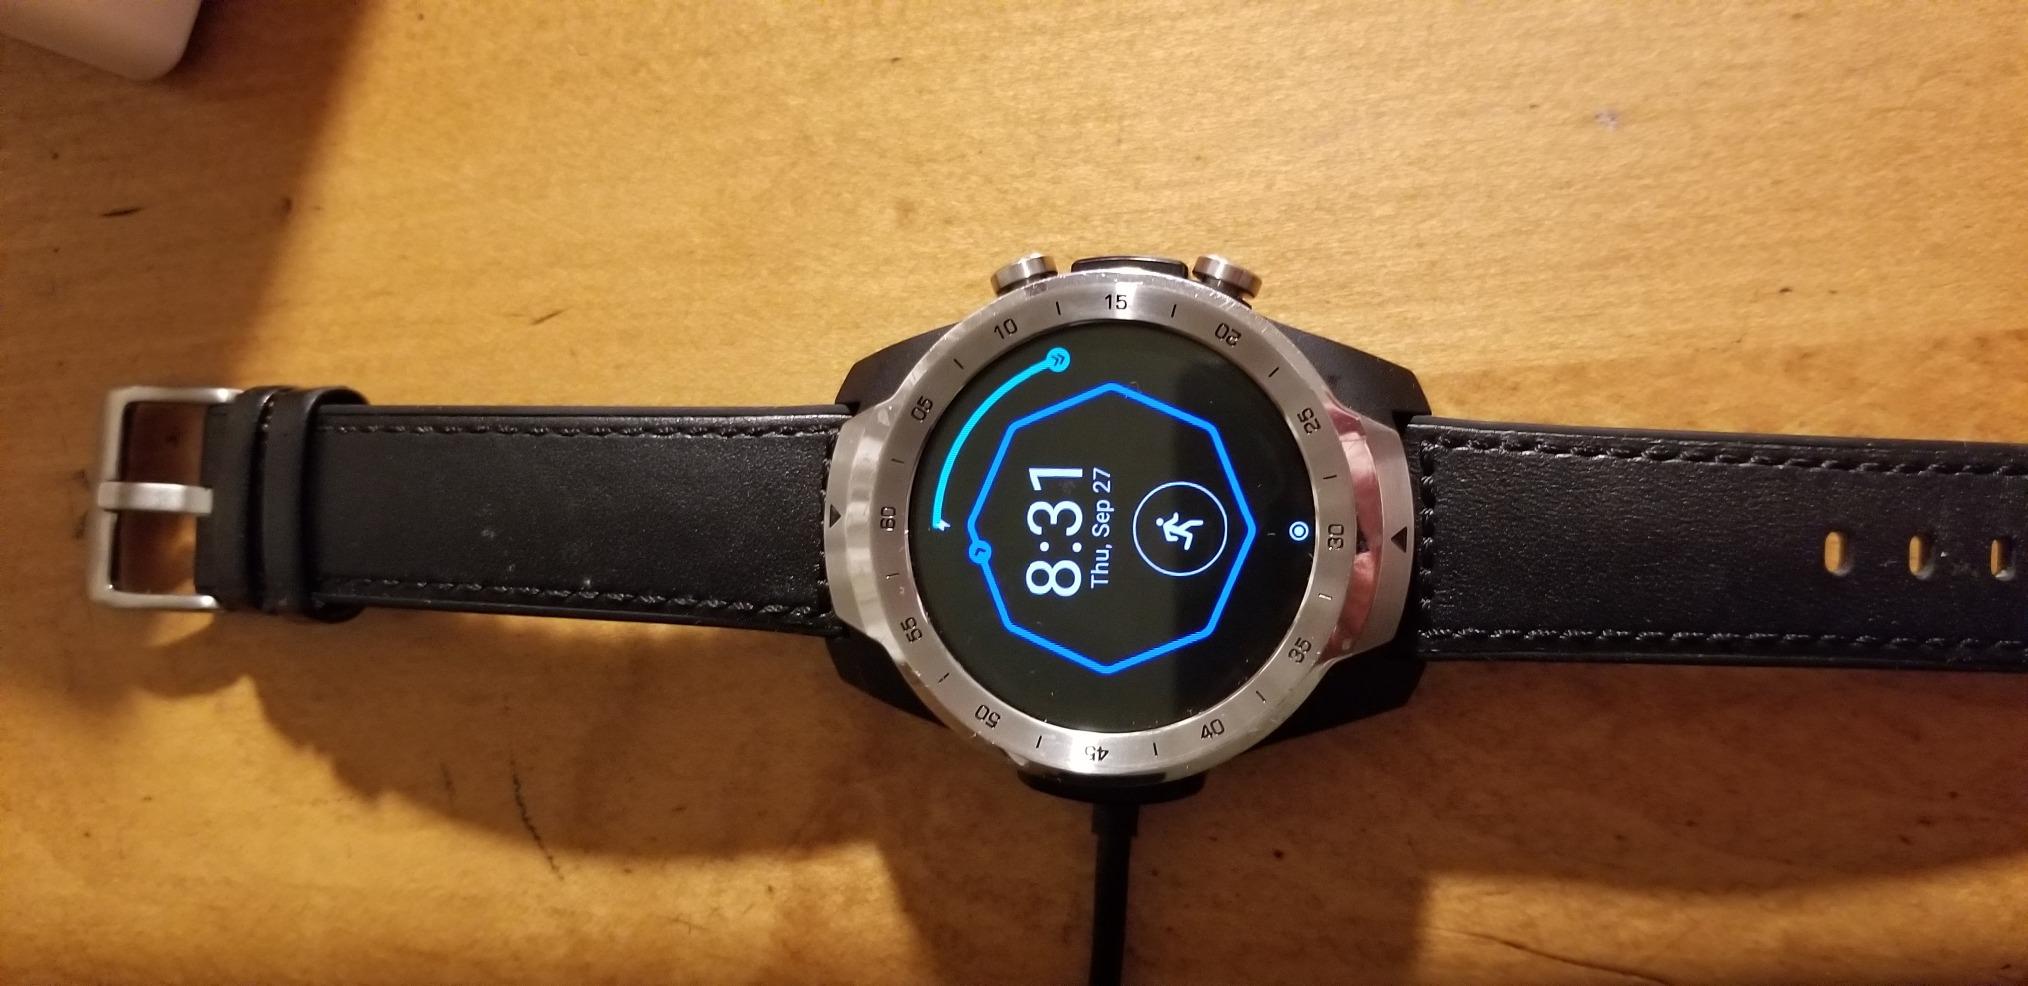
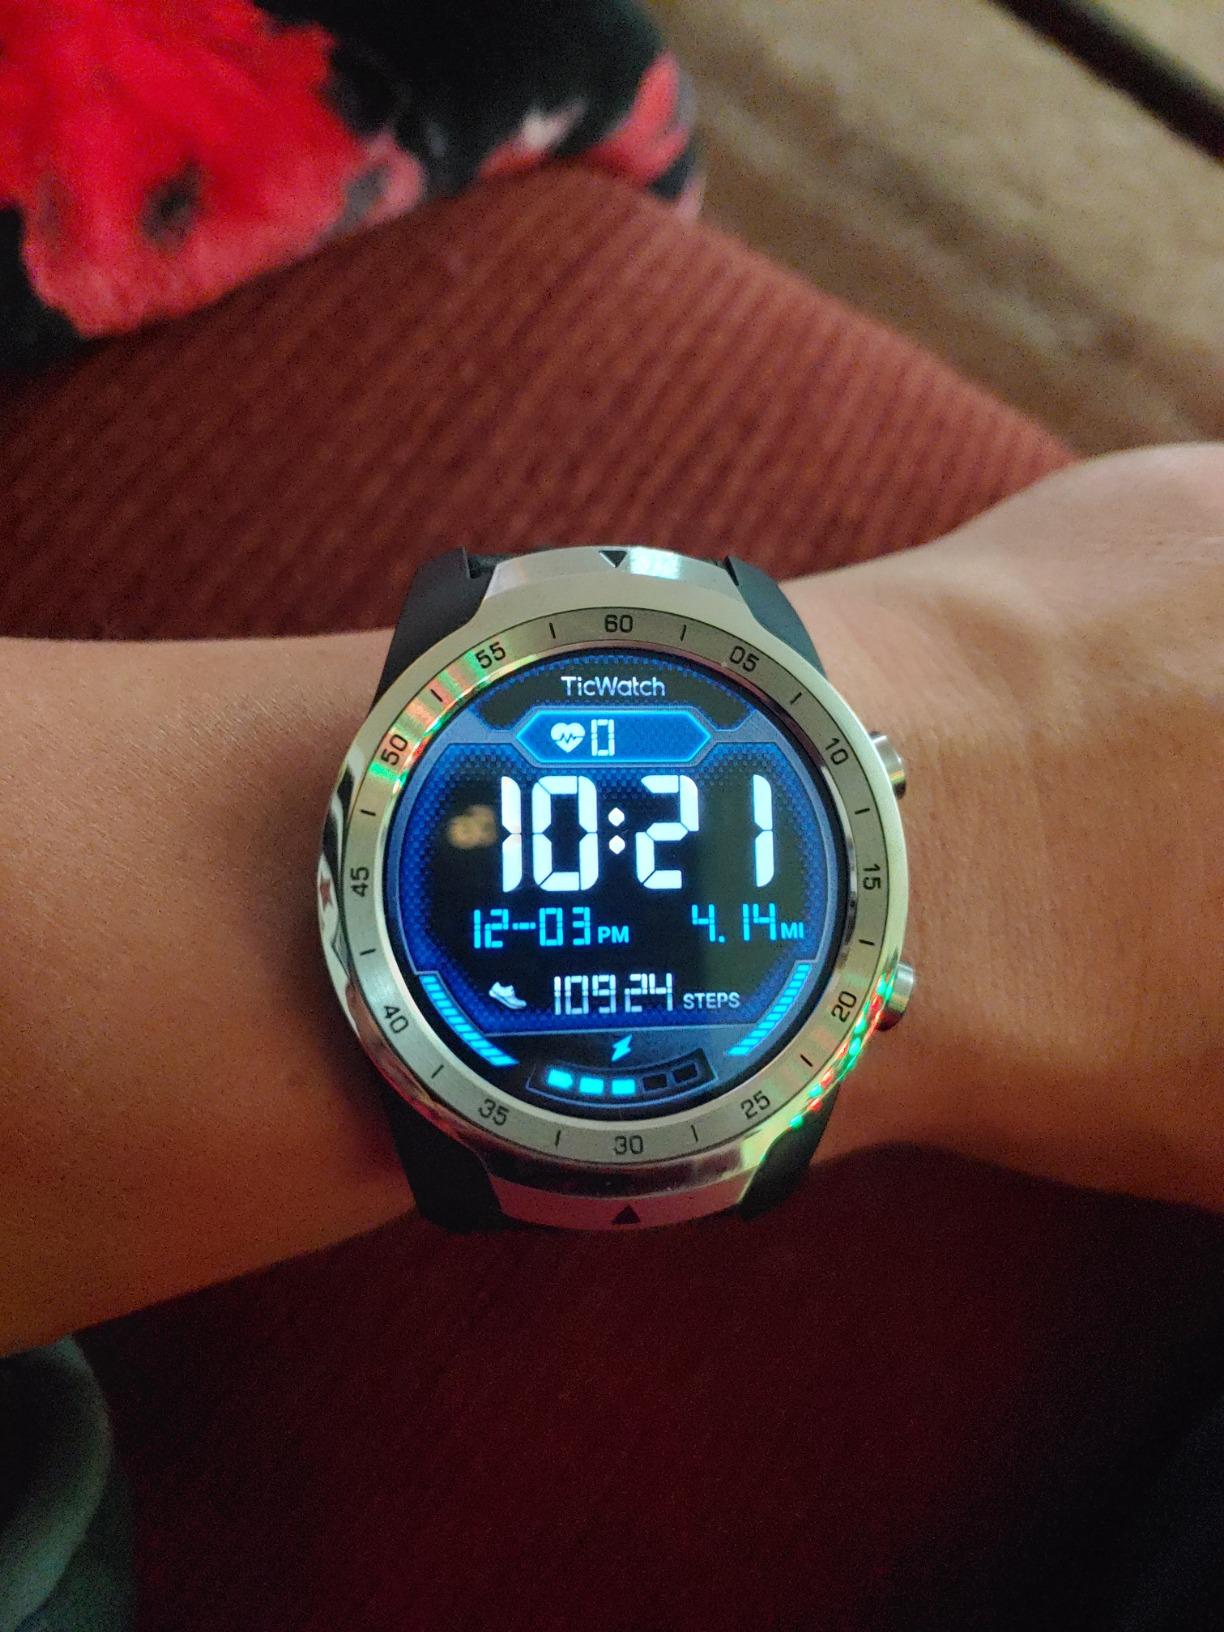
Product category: smartwatch
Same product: yes